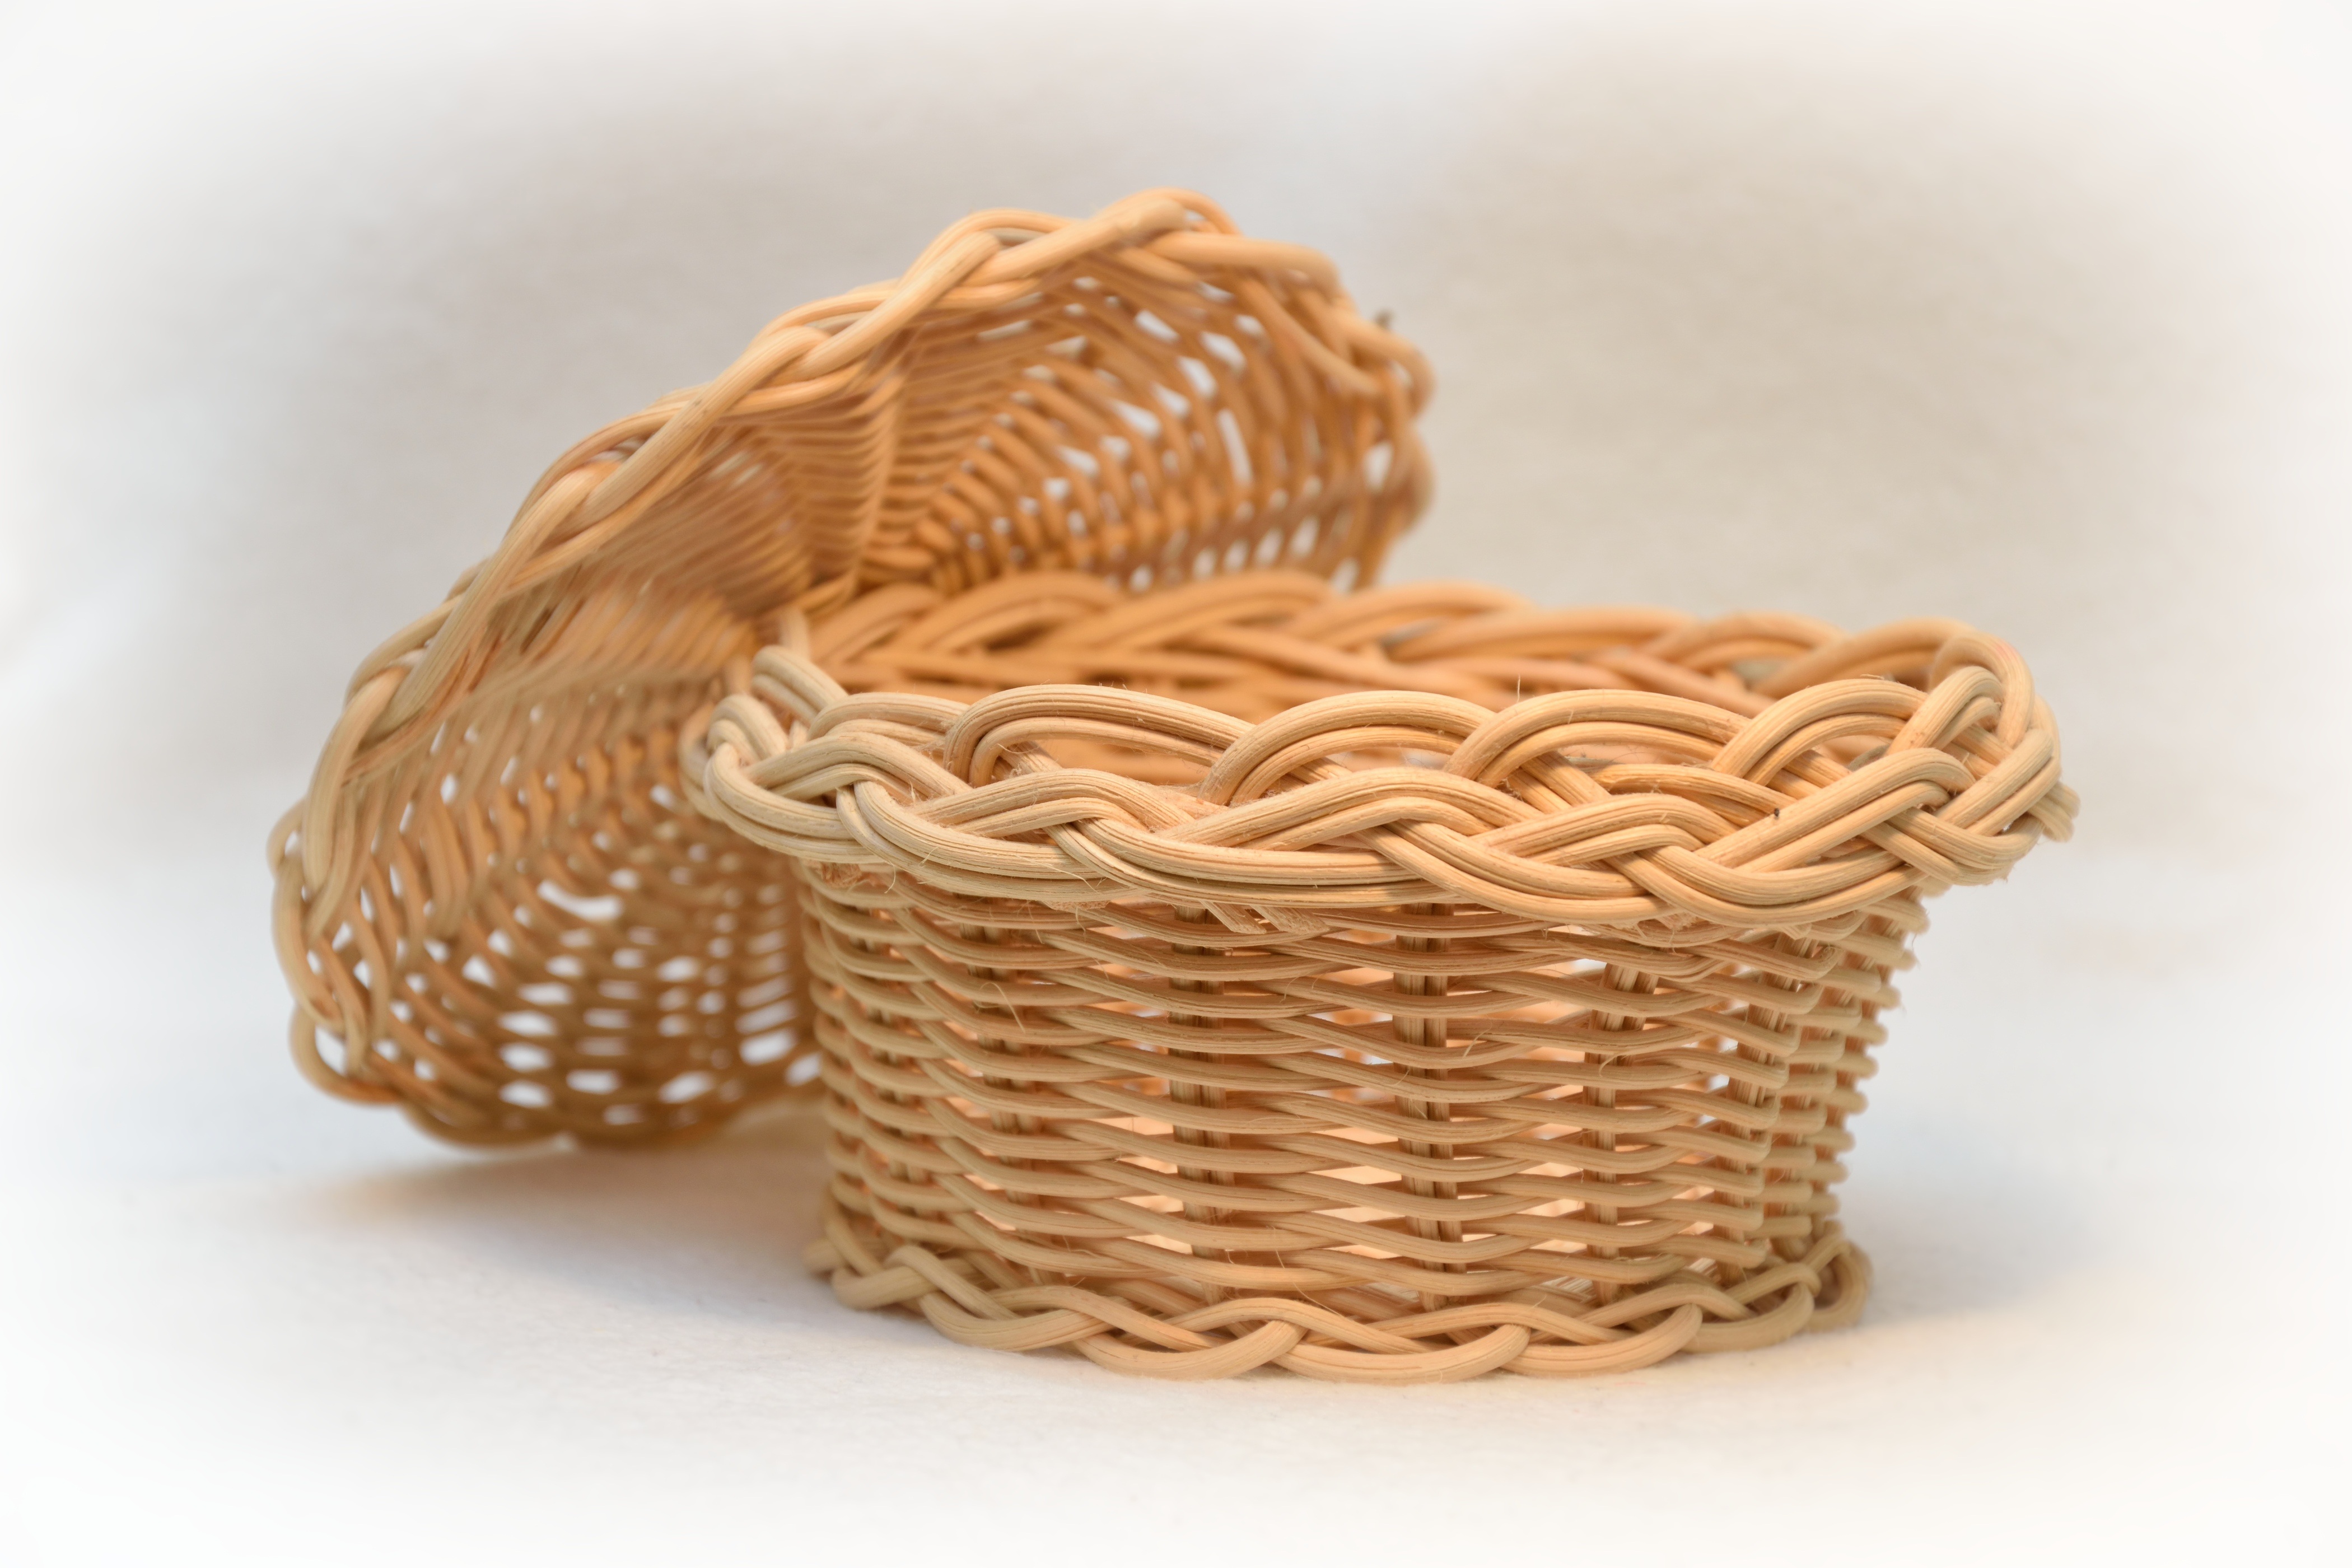
retro, natural, basket, wicker, background, container, wallpaper, rattan, scuttle, home accessories, storage basket